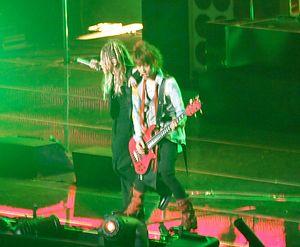
Né le 3 octobre 1969 à Osaka, Tetsuya Ogawa, dit Tetsu, est le bassiste et leader du groupe L'Arc-en-Ciel. Il a aussi une carrière solo sous le pseudonyme Tetsu.